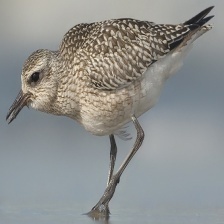
Species: GREY PLOVER
Scientific name: PLUVIALIS SQUATAROLA